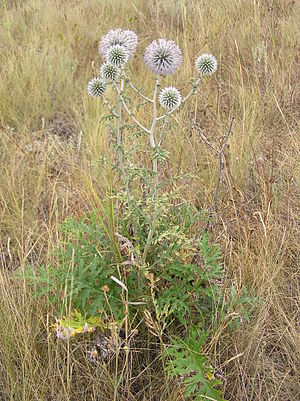
Flora på Simi / Galleri
Almindelig Tidselkugle
Floraen på Simi, der er en græsk ø i Dodekaneserne tæt på Tyrkiet, er stærkt præget af menneskers virke gennem mindst 3.000 år. De oprindelige skove med Calabrisk Fyr, Kermes-Eg, Oliventræ, Johannesbrød og Græsk Ene er for længst fældet, og jordlaget er udpint eller vasket i havet. De gentagne skovbrande og gedeholdet på øen har forhindret nyopvækst af træer i større målestok, og de nævnte arter ses kun på meget stejle steder, hvor gederne ikke kan nå de unge planter. I stedet er øen præget af dværgbuskheder, de såkaldte frygana, som er en variant af de garriguer, der opstår under tilsvarende betingelser i det vestlige middelhavsområde.